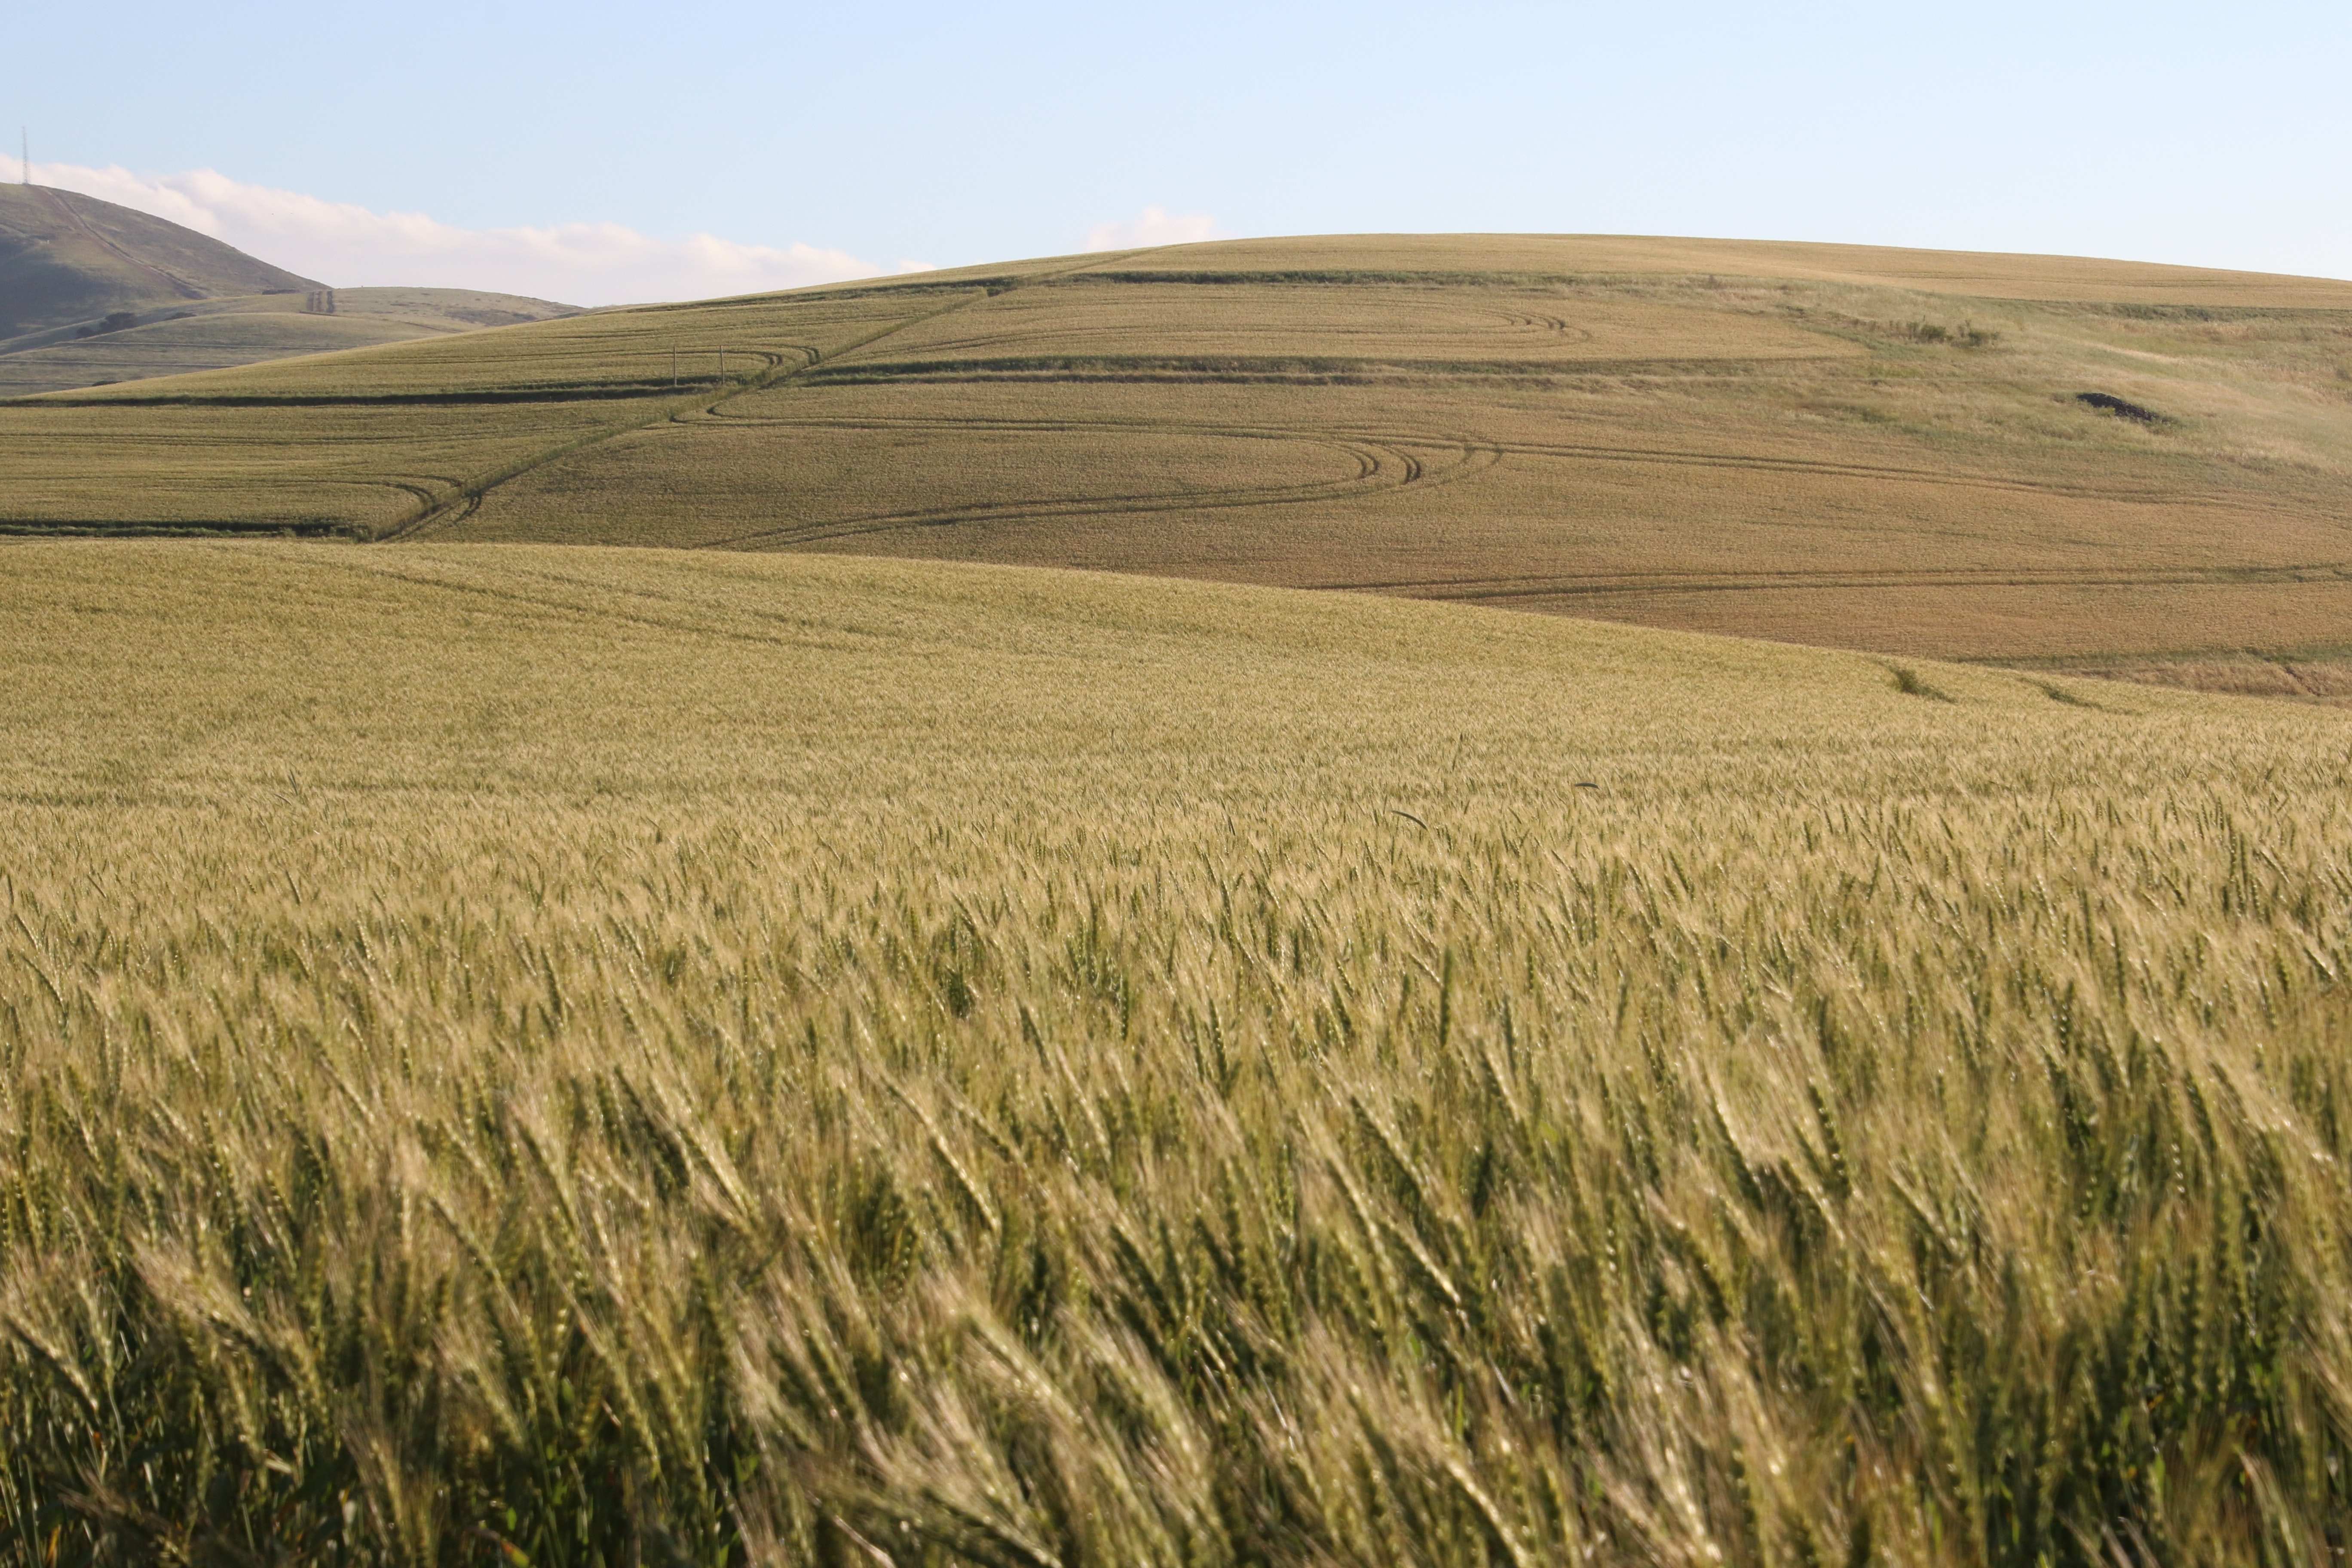
field, grassland, barley, prairie, plain, natural environment, ecoregion, grass, steppe, grass family, plant, hill, crop, rye, cereal, agriculture, grain, food grain, hordeum, wheat, triticale, landscape, durum, oat, farm, einkorn wheat, plateau, cash crop, emmer